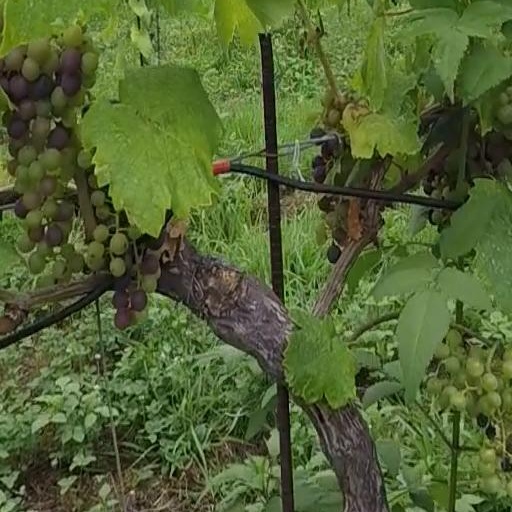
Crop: grape